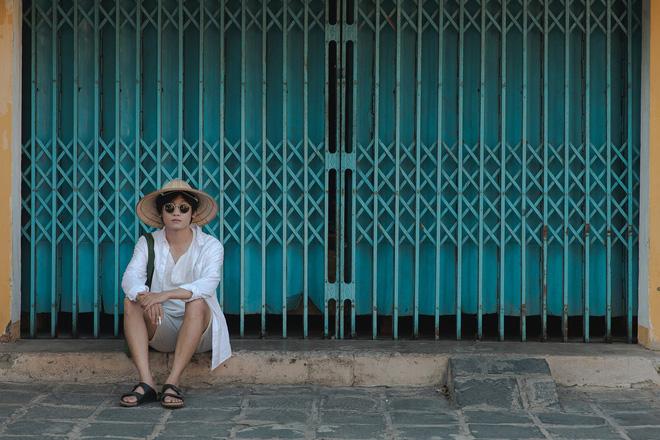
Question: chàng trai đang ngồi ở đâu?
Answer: chàng trai đang ngồi trước cửa một căn nhà